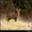
Label: deer